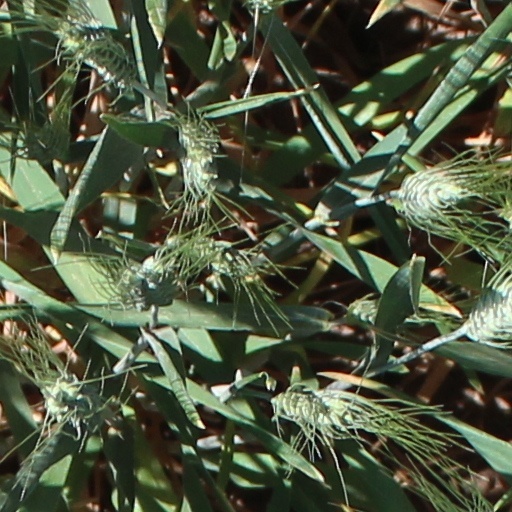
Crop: wheat